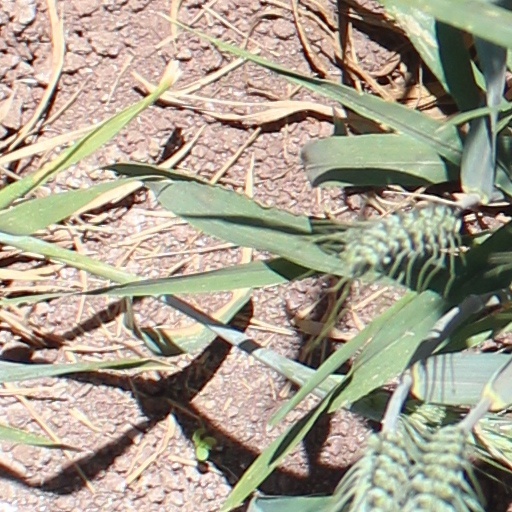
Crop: wheat